Agua de la Piedra Formation

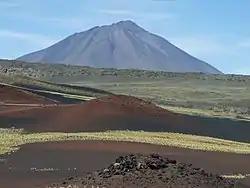
Payún Matrú volcano

Early Andean volcanism in the Southern Cone of South America dating to the Oligocene has been found in: